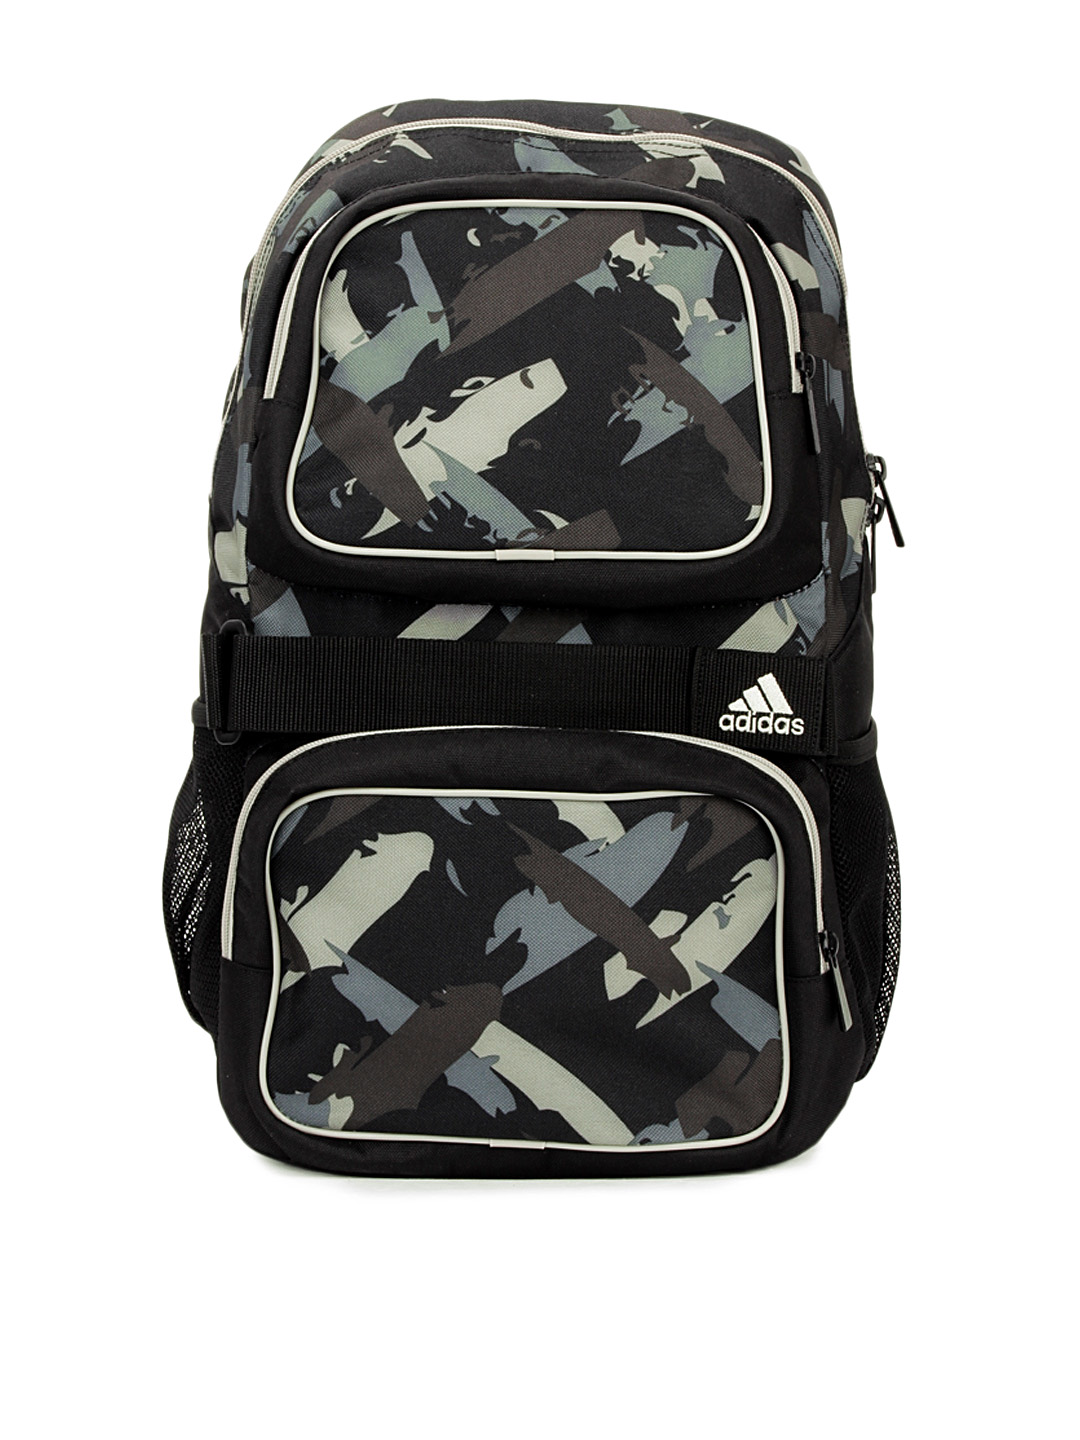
ADIDAS Unisex Black Backpack
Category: Accessories / Bags / Backpacks
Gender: Unisex
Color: Black
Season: Summer 2012
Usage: Casual